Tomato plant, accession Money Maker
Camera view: tilt-top (135 deg); turntable rotation: 330 degrees
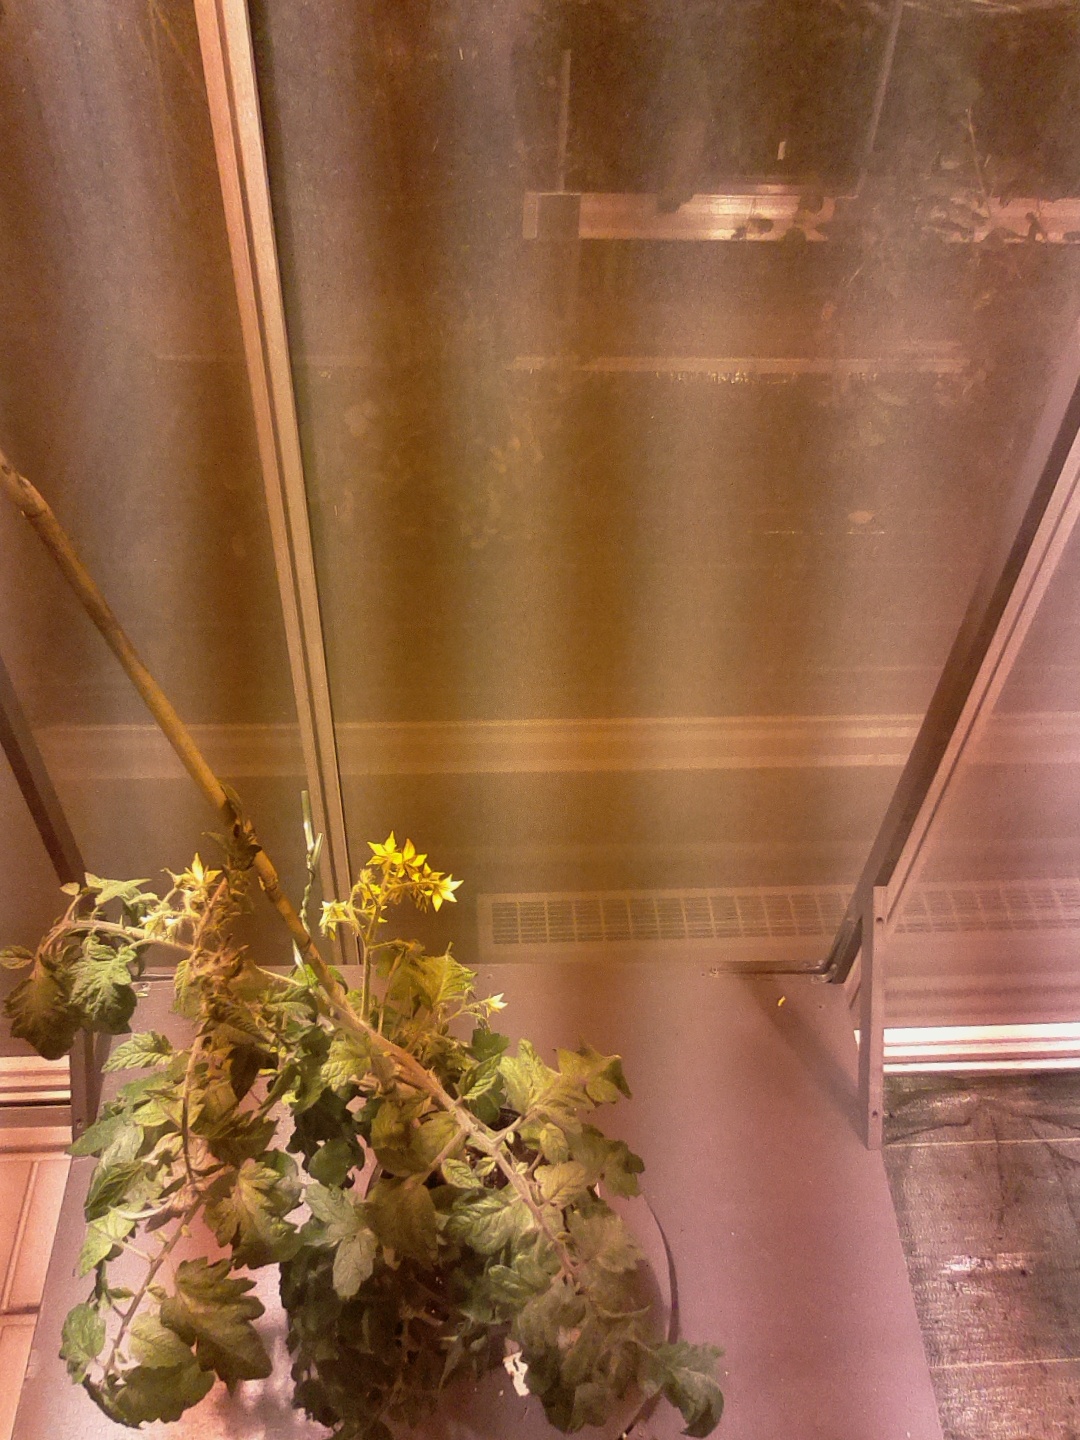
BBCH growth stage 70: Fruits at the main stem or branches visibles